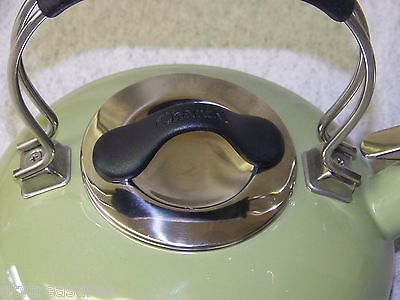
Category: kettle